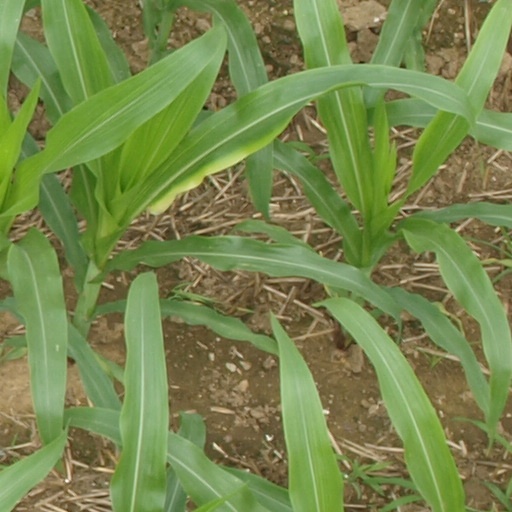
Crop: maize; corn